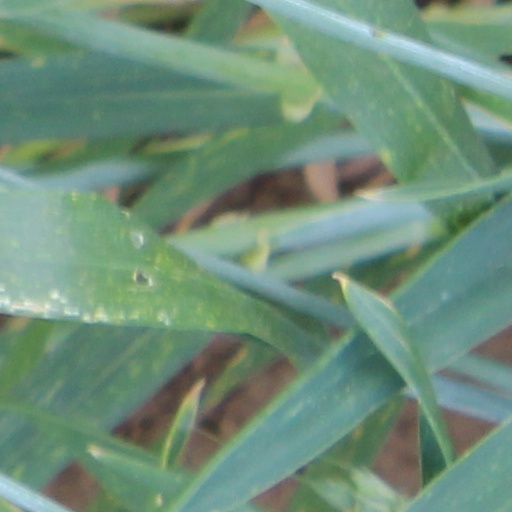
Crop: wheat